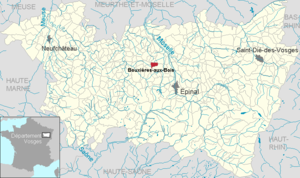
Bouxières-aux-Bois dans le département des Vosges, Lorraine, France
Bouxières-aux-Bois est une commune française située dans le département des Vosges, en région Grand Est.